Fishing techniques

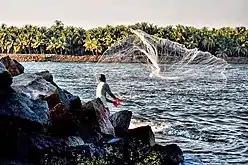
A fisherman casting a net in Kerala, India

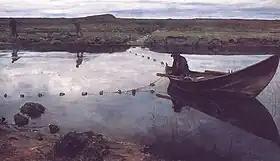
Oil painting of gillnetting, "The salmon fisher" by Eilif Peterssen

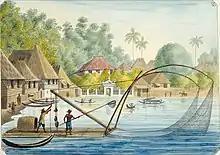
"Pesca con el Sarambao" (1847), a painting of salambáw fishermen in the Philippines

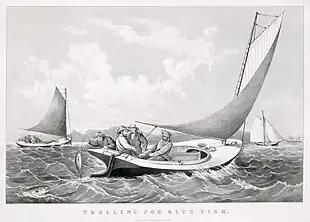
"Trolling for blue fish" lithograph by Currier & Ives, 1866

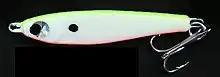
Slab

Angling is a method of fishing by means of an "angle" (fish hook). The hook is attached to a line, and is sometimes weighed down by a sinker so it sinks deeper in the water. This is the classic "hook, line and sinker" arrangement, used in angling since prehistoric times. The hook is usually dressed with lures or baits such as earthworm, doughball and bait fish.